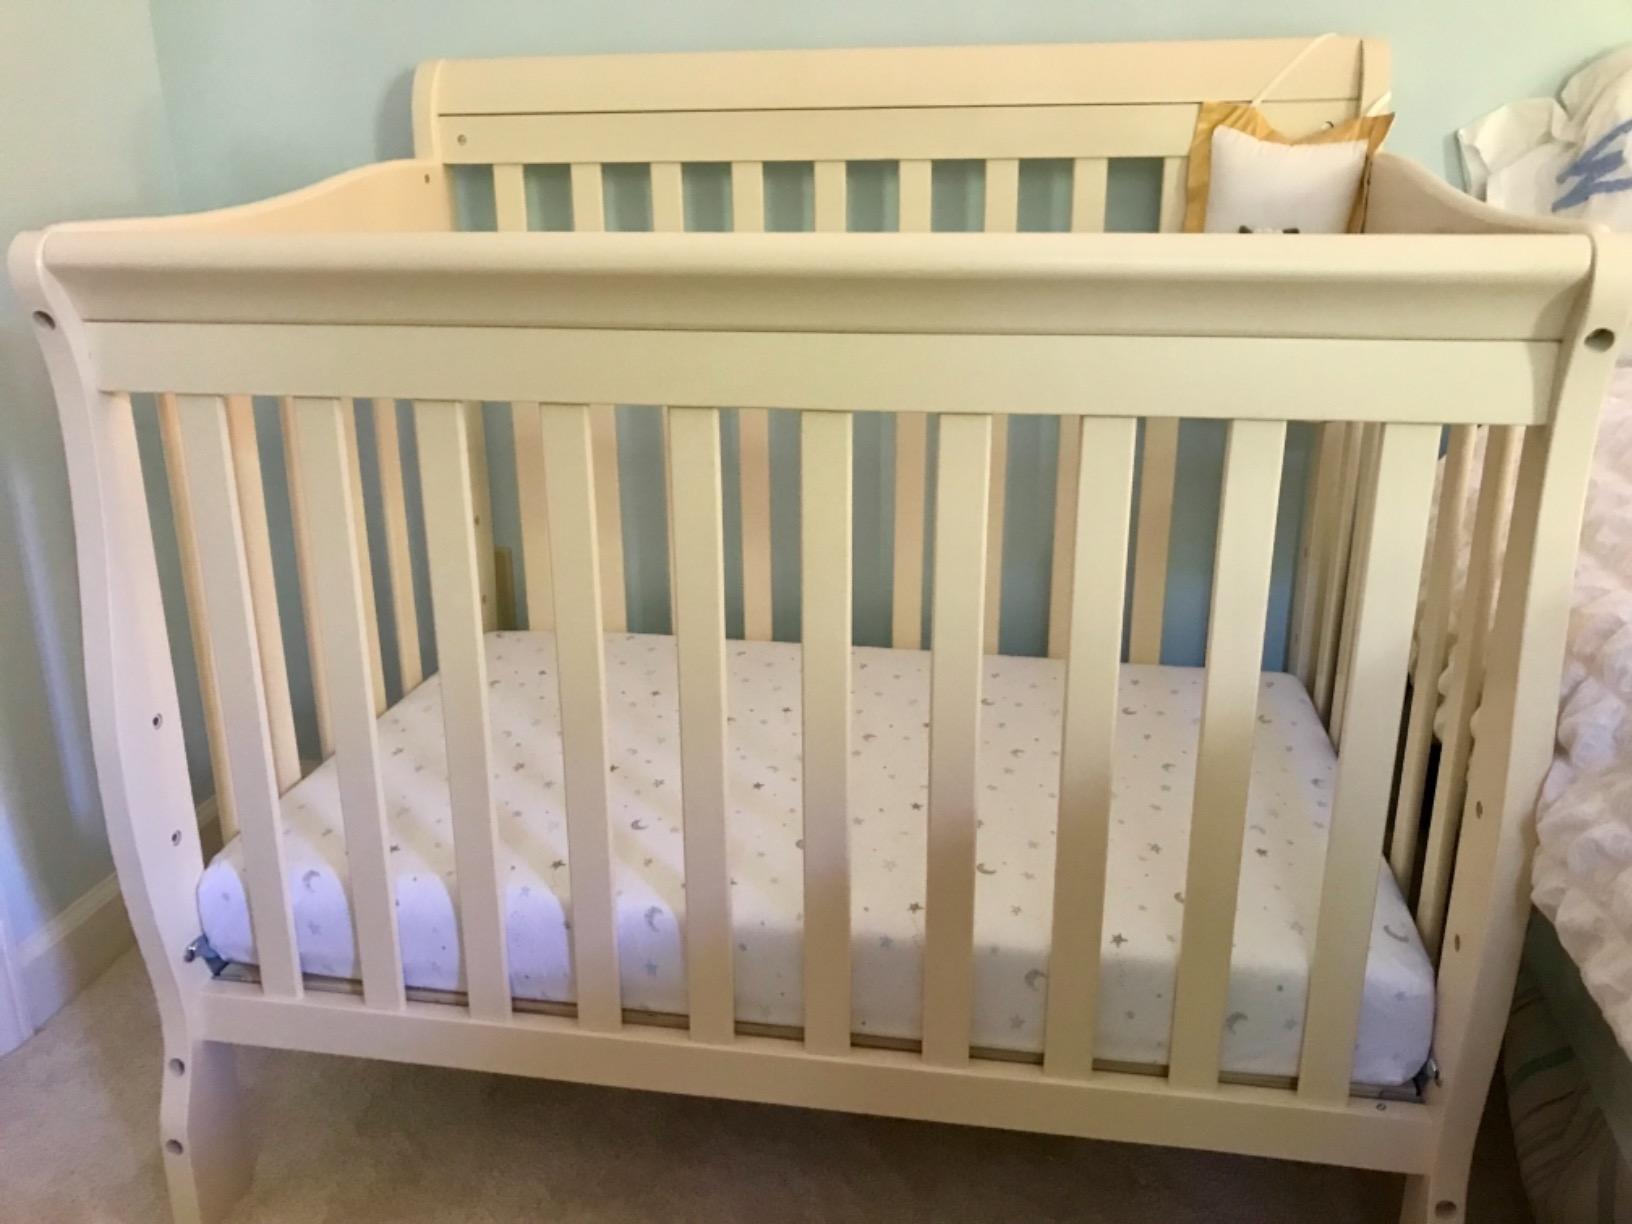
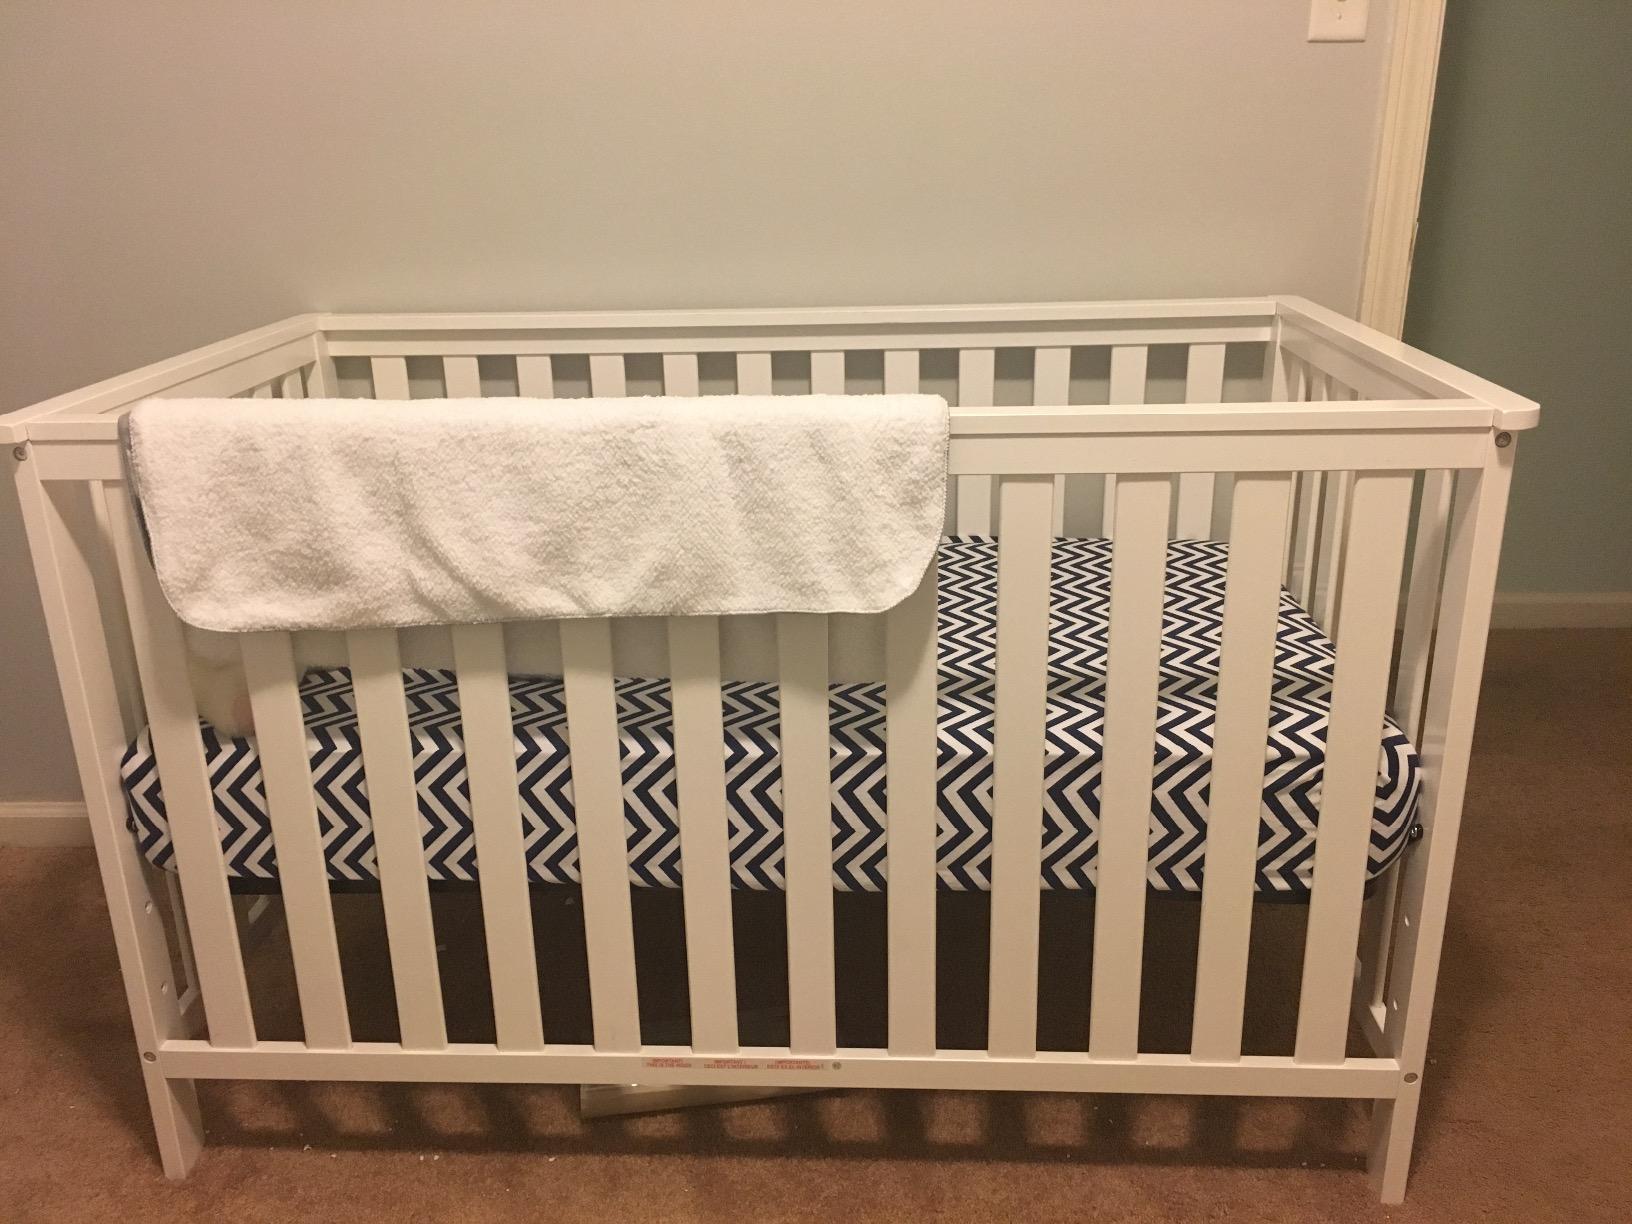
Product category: products_crib
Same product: no